Jeffrey Veillet

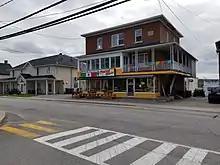
Former general store of Jeffrey Veillette, Saint-Jacques Street, in Sainte-Thècle (facing the church), in July 2018.

Around 1921, Veillet bought the Hotel Boutet, opposite to Sainte-Thècle church, that he turned into the general store. This building became the headquarters of his forestry operations. The Hotel Boutet was built around 1902 or 1903 by François Boutet, just at the beginning of the work of building the church. It has been in operation during twenty years. After the acquisition of the building, Veillet transformed the second floor in a private residence, coupled with a general store on the ground floor. The store sold almost all the needs of residents, farmers and loggers: groceries, dry goods, fabrics by the yard, clothing, dresses, ironwork, molded feed, seed, shingles, sheet, gasoline (Imperial petroleum) oil and coal. The store occupied the entire front of the building. In the back, a cooler storing ice cut on the Lac Croche in the coldest of winter, was used until about 1935 to 1936, for the needs of families Veillet and Moisan (next house).